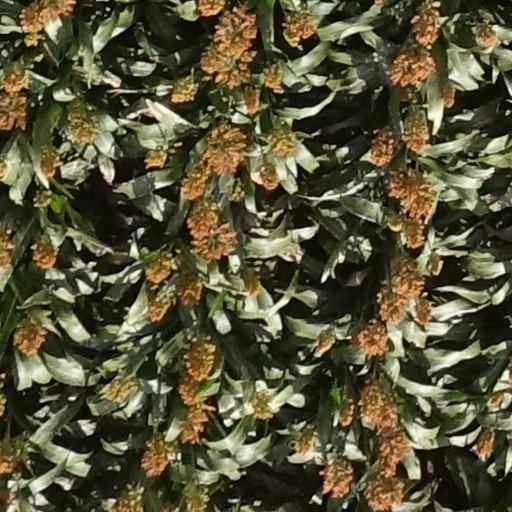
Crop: sorghum